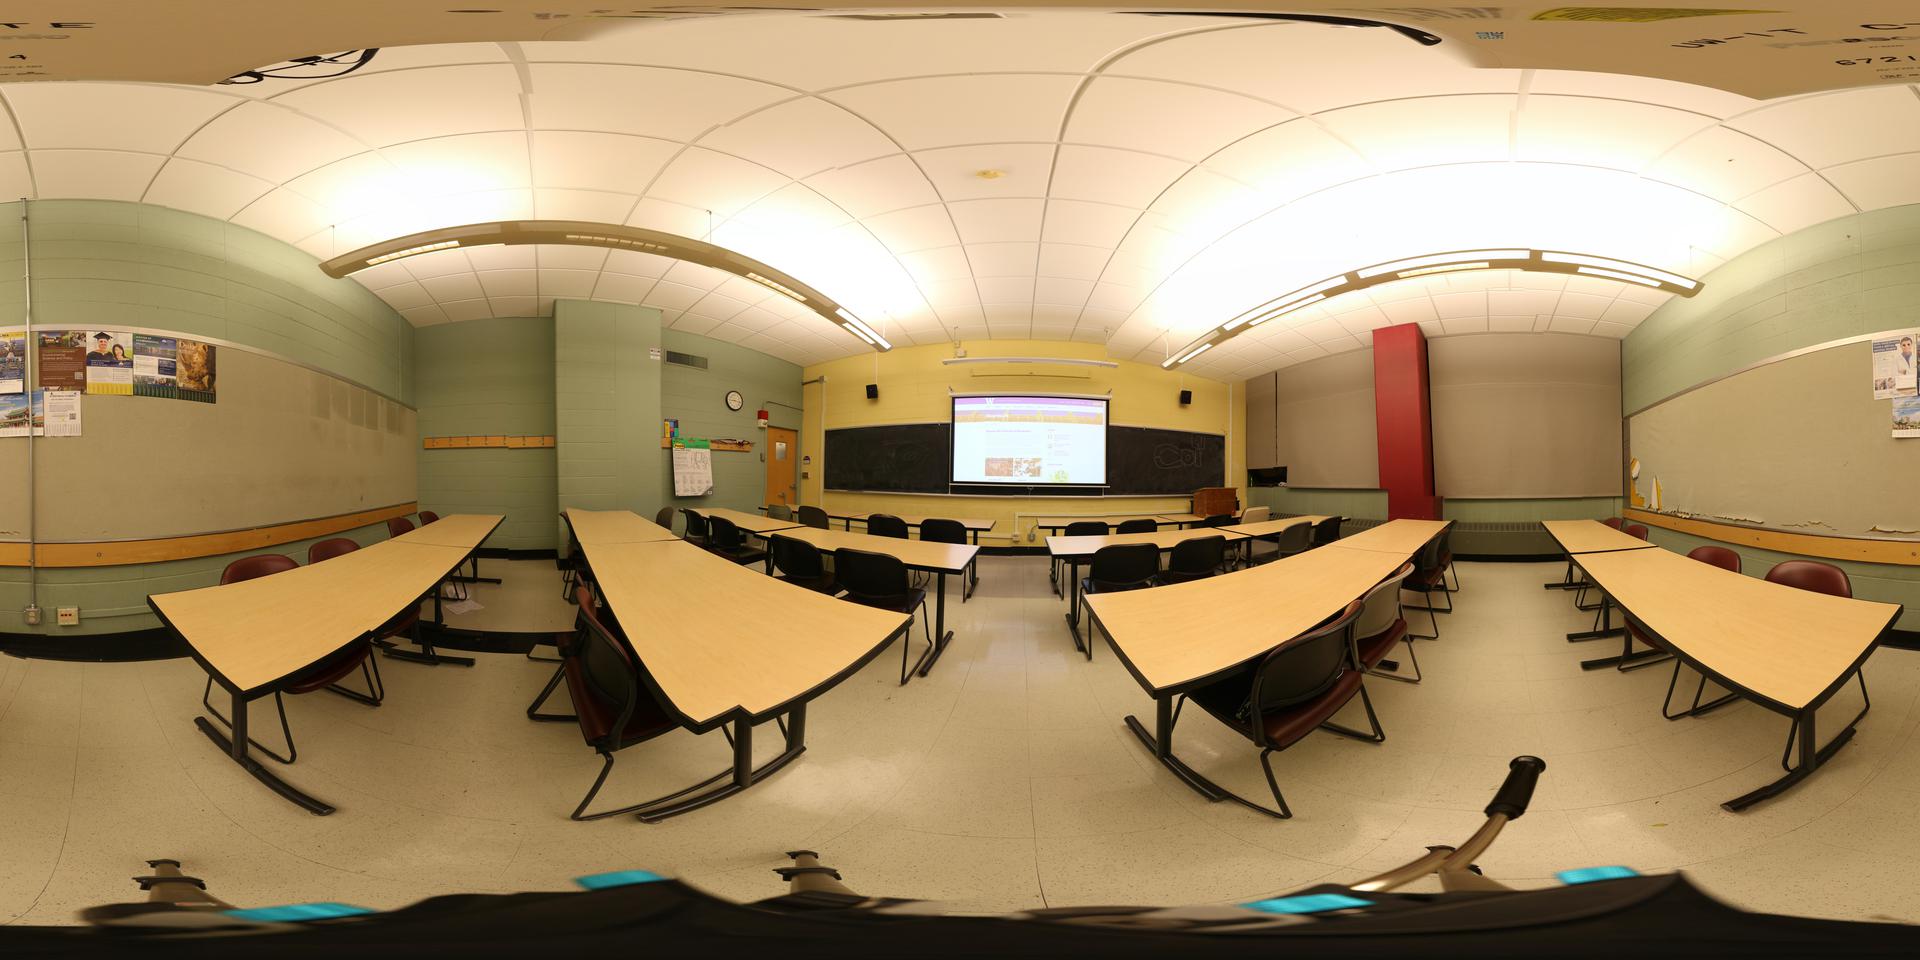
Referred object: the wooden door to the left of the projection screen

Referred object: the large projection screen